Netheravon Airfield

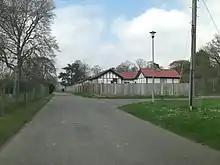
Part of the officers' quarters at Airfield Camp

After the war, now a station of the newly formed Royal Air Force, Netheravon was used for disbandment of squadrons. A range of hangars was built in 1918 to house Handley Page O/400 bombers, but plans to develop Netheravon as a bomber base were soon shelved. From 1919 until 1931 it was the home of No. 1 Flying Training School; between 1924 and 1928, trainees included crews for the newly created Fleet Air Arm. Training resumed in 1935 under No. 6 Flying Training School RAF, which left for Little Rissington in 1938 and was replaced by a new incarnation of No. 1 FTS, renamed to No. 1 Service Flying Training School in 1939.